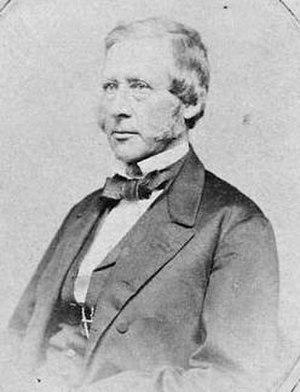
Le lieutenant-gouverneur du Nouveau-Brunswick est le représentant officiel de la reine du Canada, Élisabeth II, dans la province du Nouveau-Brunswick au Canada.
Edward Barron Chandler était un juge, homme politique et avocat néo-brunswickois. Il est l'un des Pères de la Confédération canadienne.
Les pères de la Confédération désignent, au Canada, les délégués coloniaux de l'Amérique du Nord britannique rassemblés pour étudier le projet de Confédération canadienne. Membres importants des gouvernements des différentes colonies, ils se réunissent à trois reprises entre 1864 et 1866, soit lors des conférences de Charlottetown, de Québec et de Londres. Leur travail mène à la création du Canada en 1867.